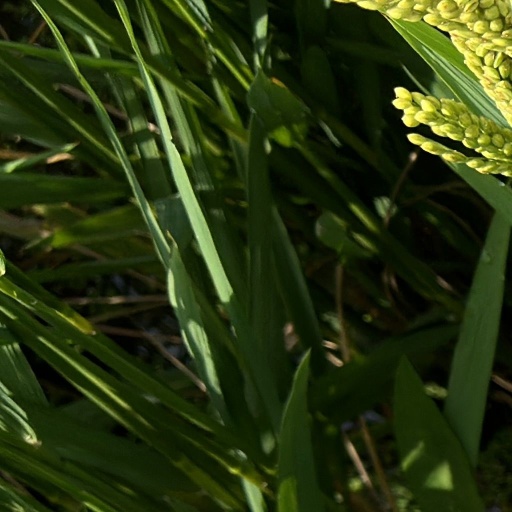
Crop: rice